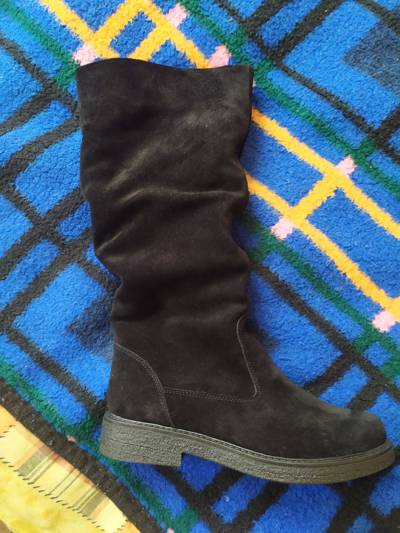
Waste category: shoes